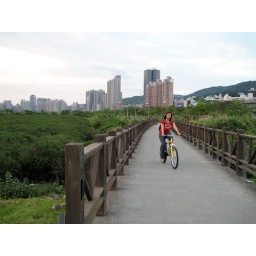
We rented bikes to ride along the water and mangroves.Photo by Ben Young.